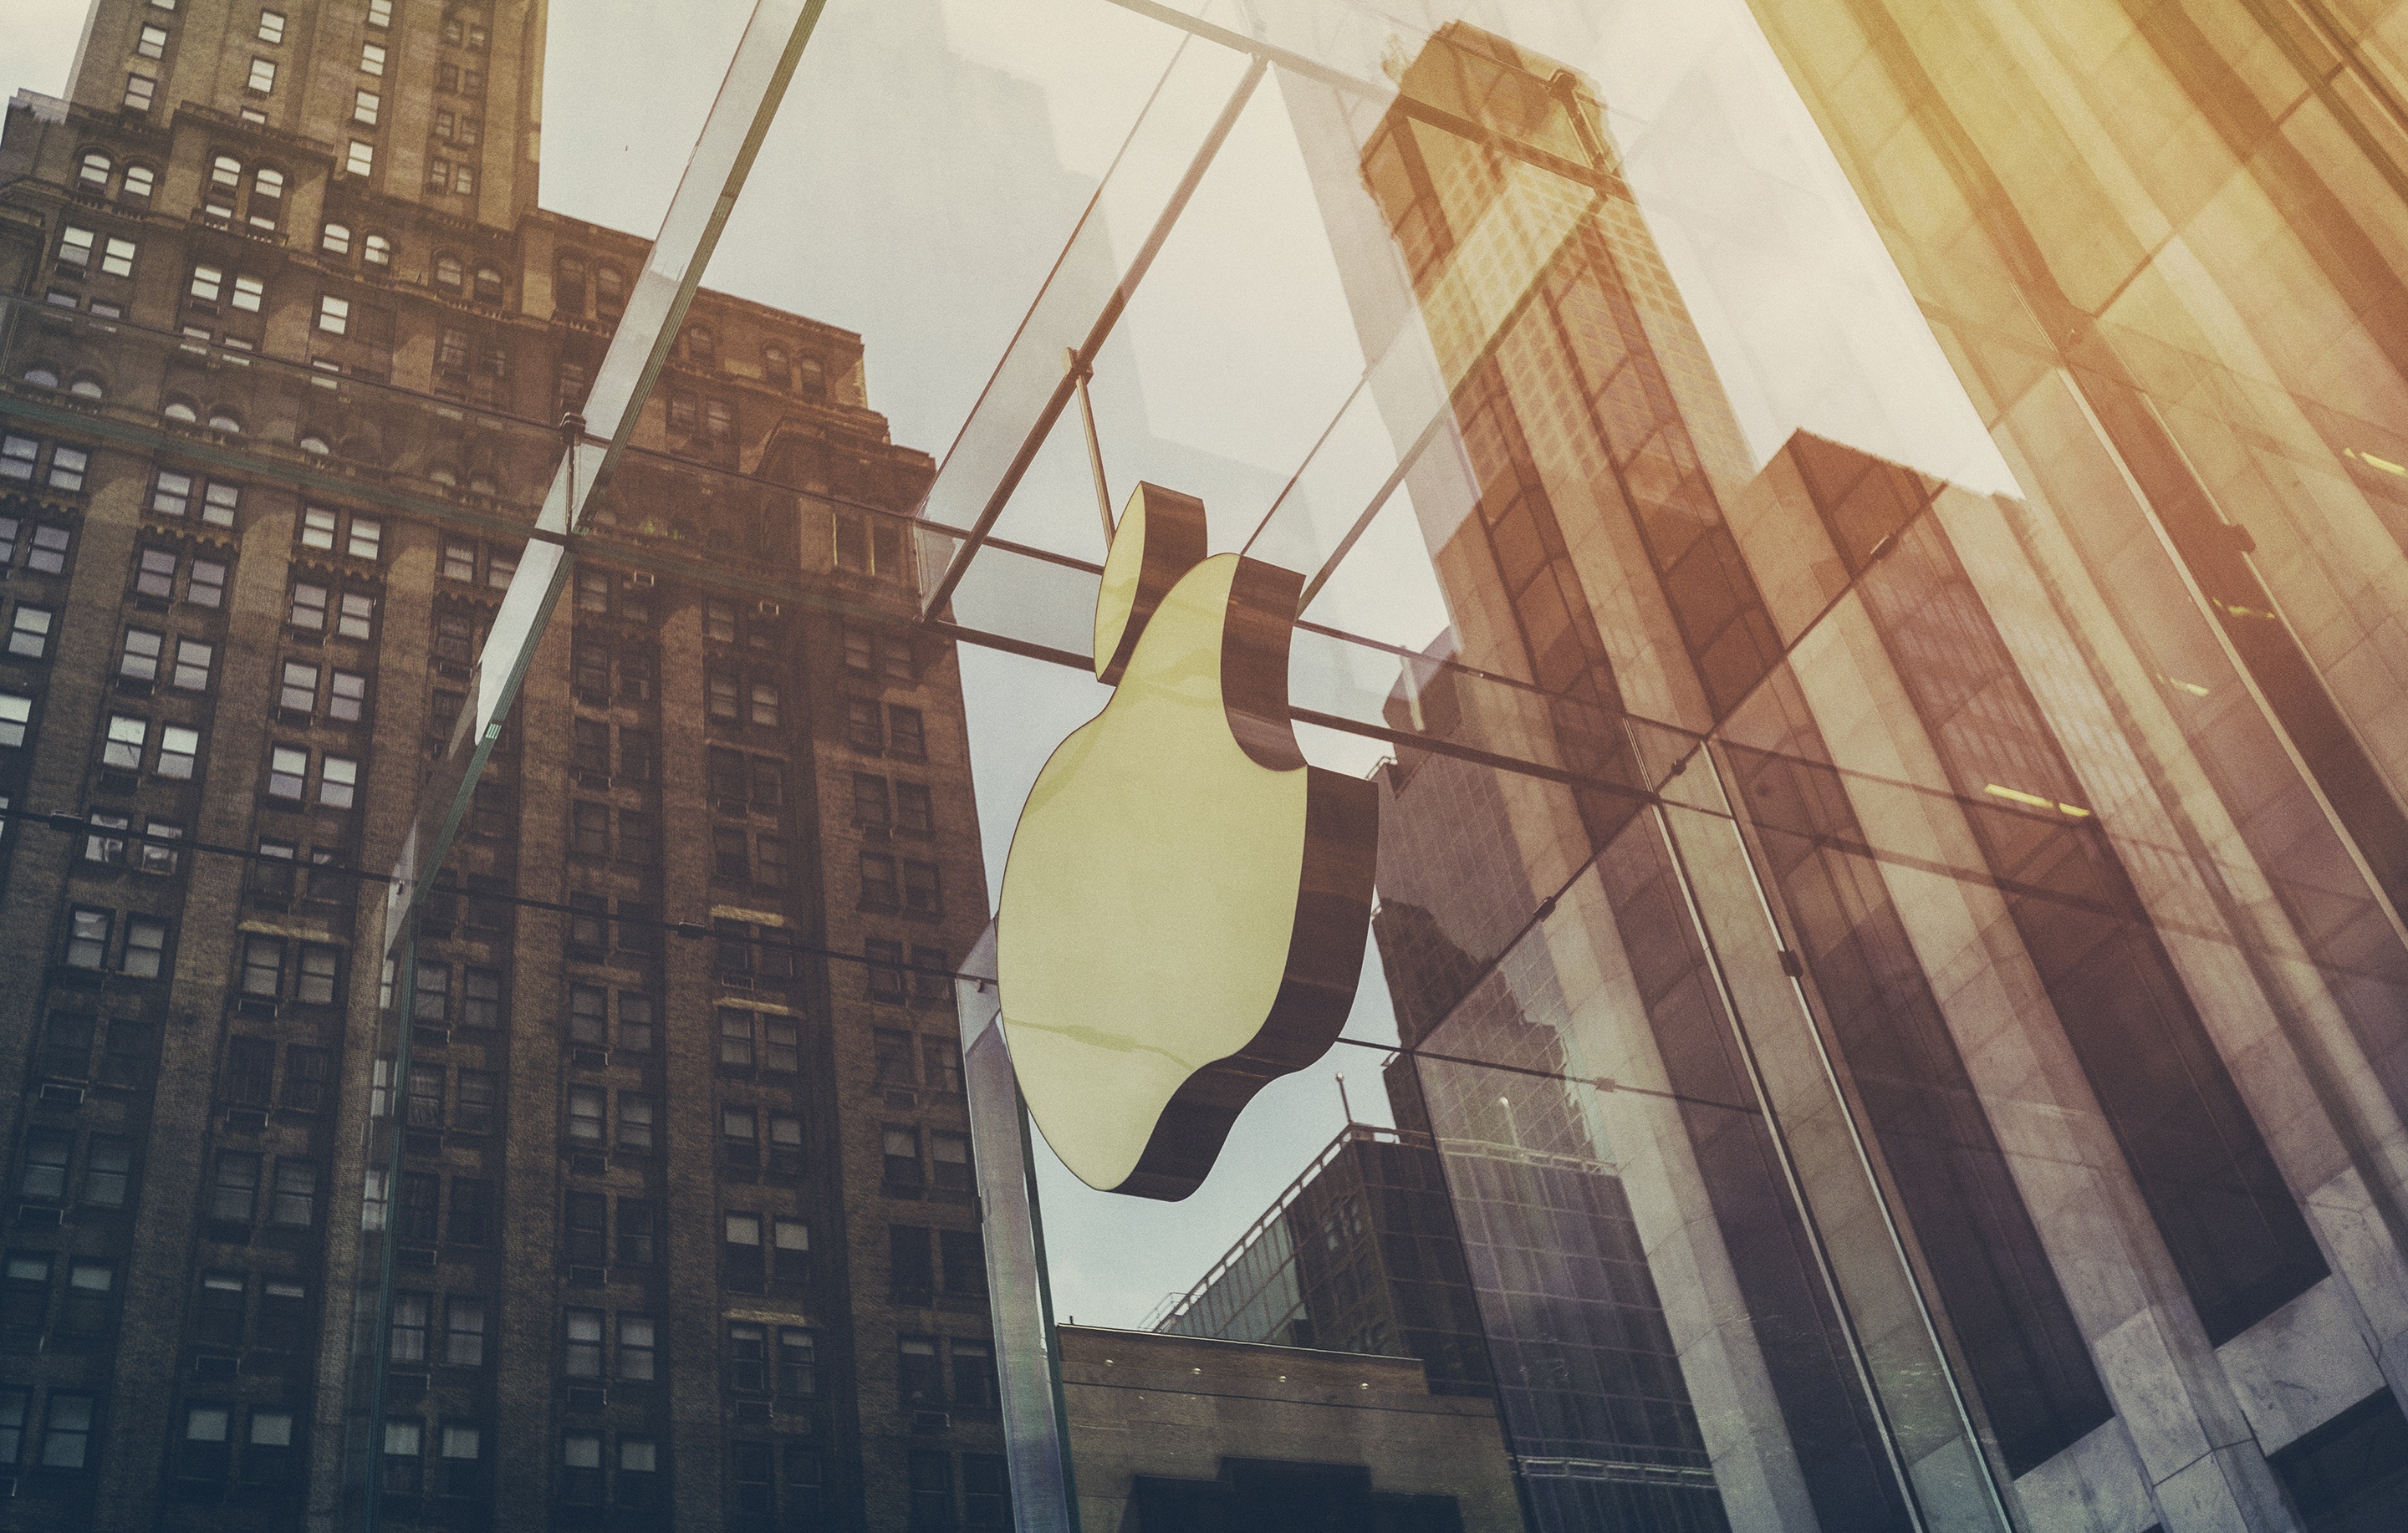
apple, light, window, building, skyscraper, wall, line, reflection, color, lighting, art, design, windows, offices, shape, company